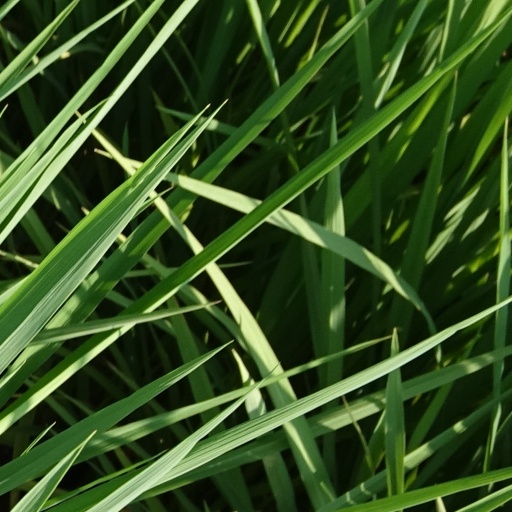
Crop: rice